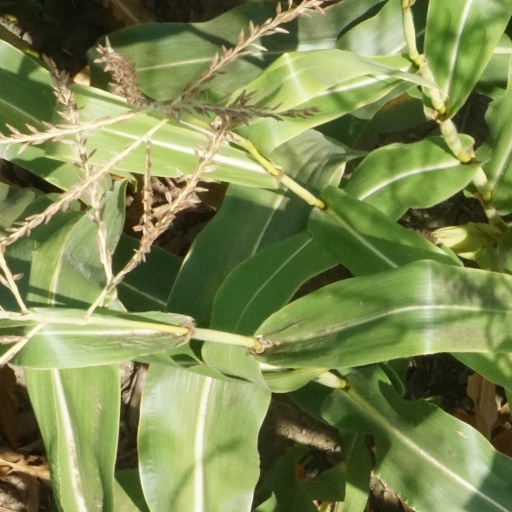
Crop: maize; corn